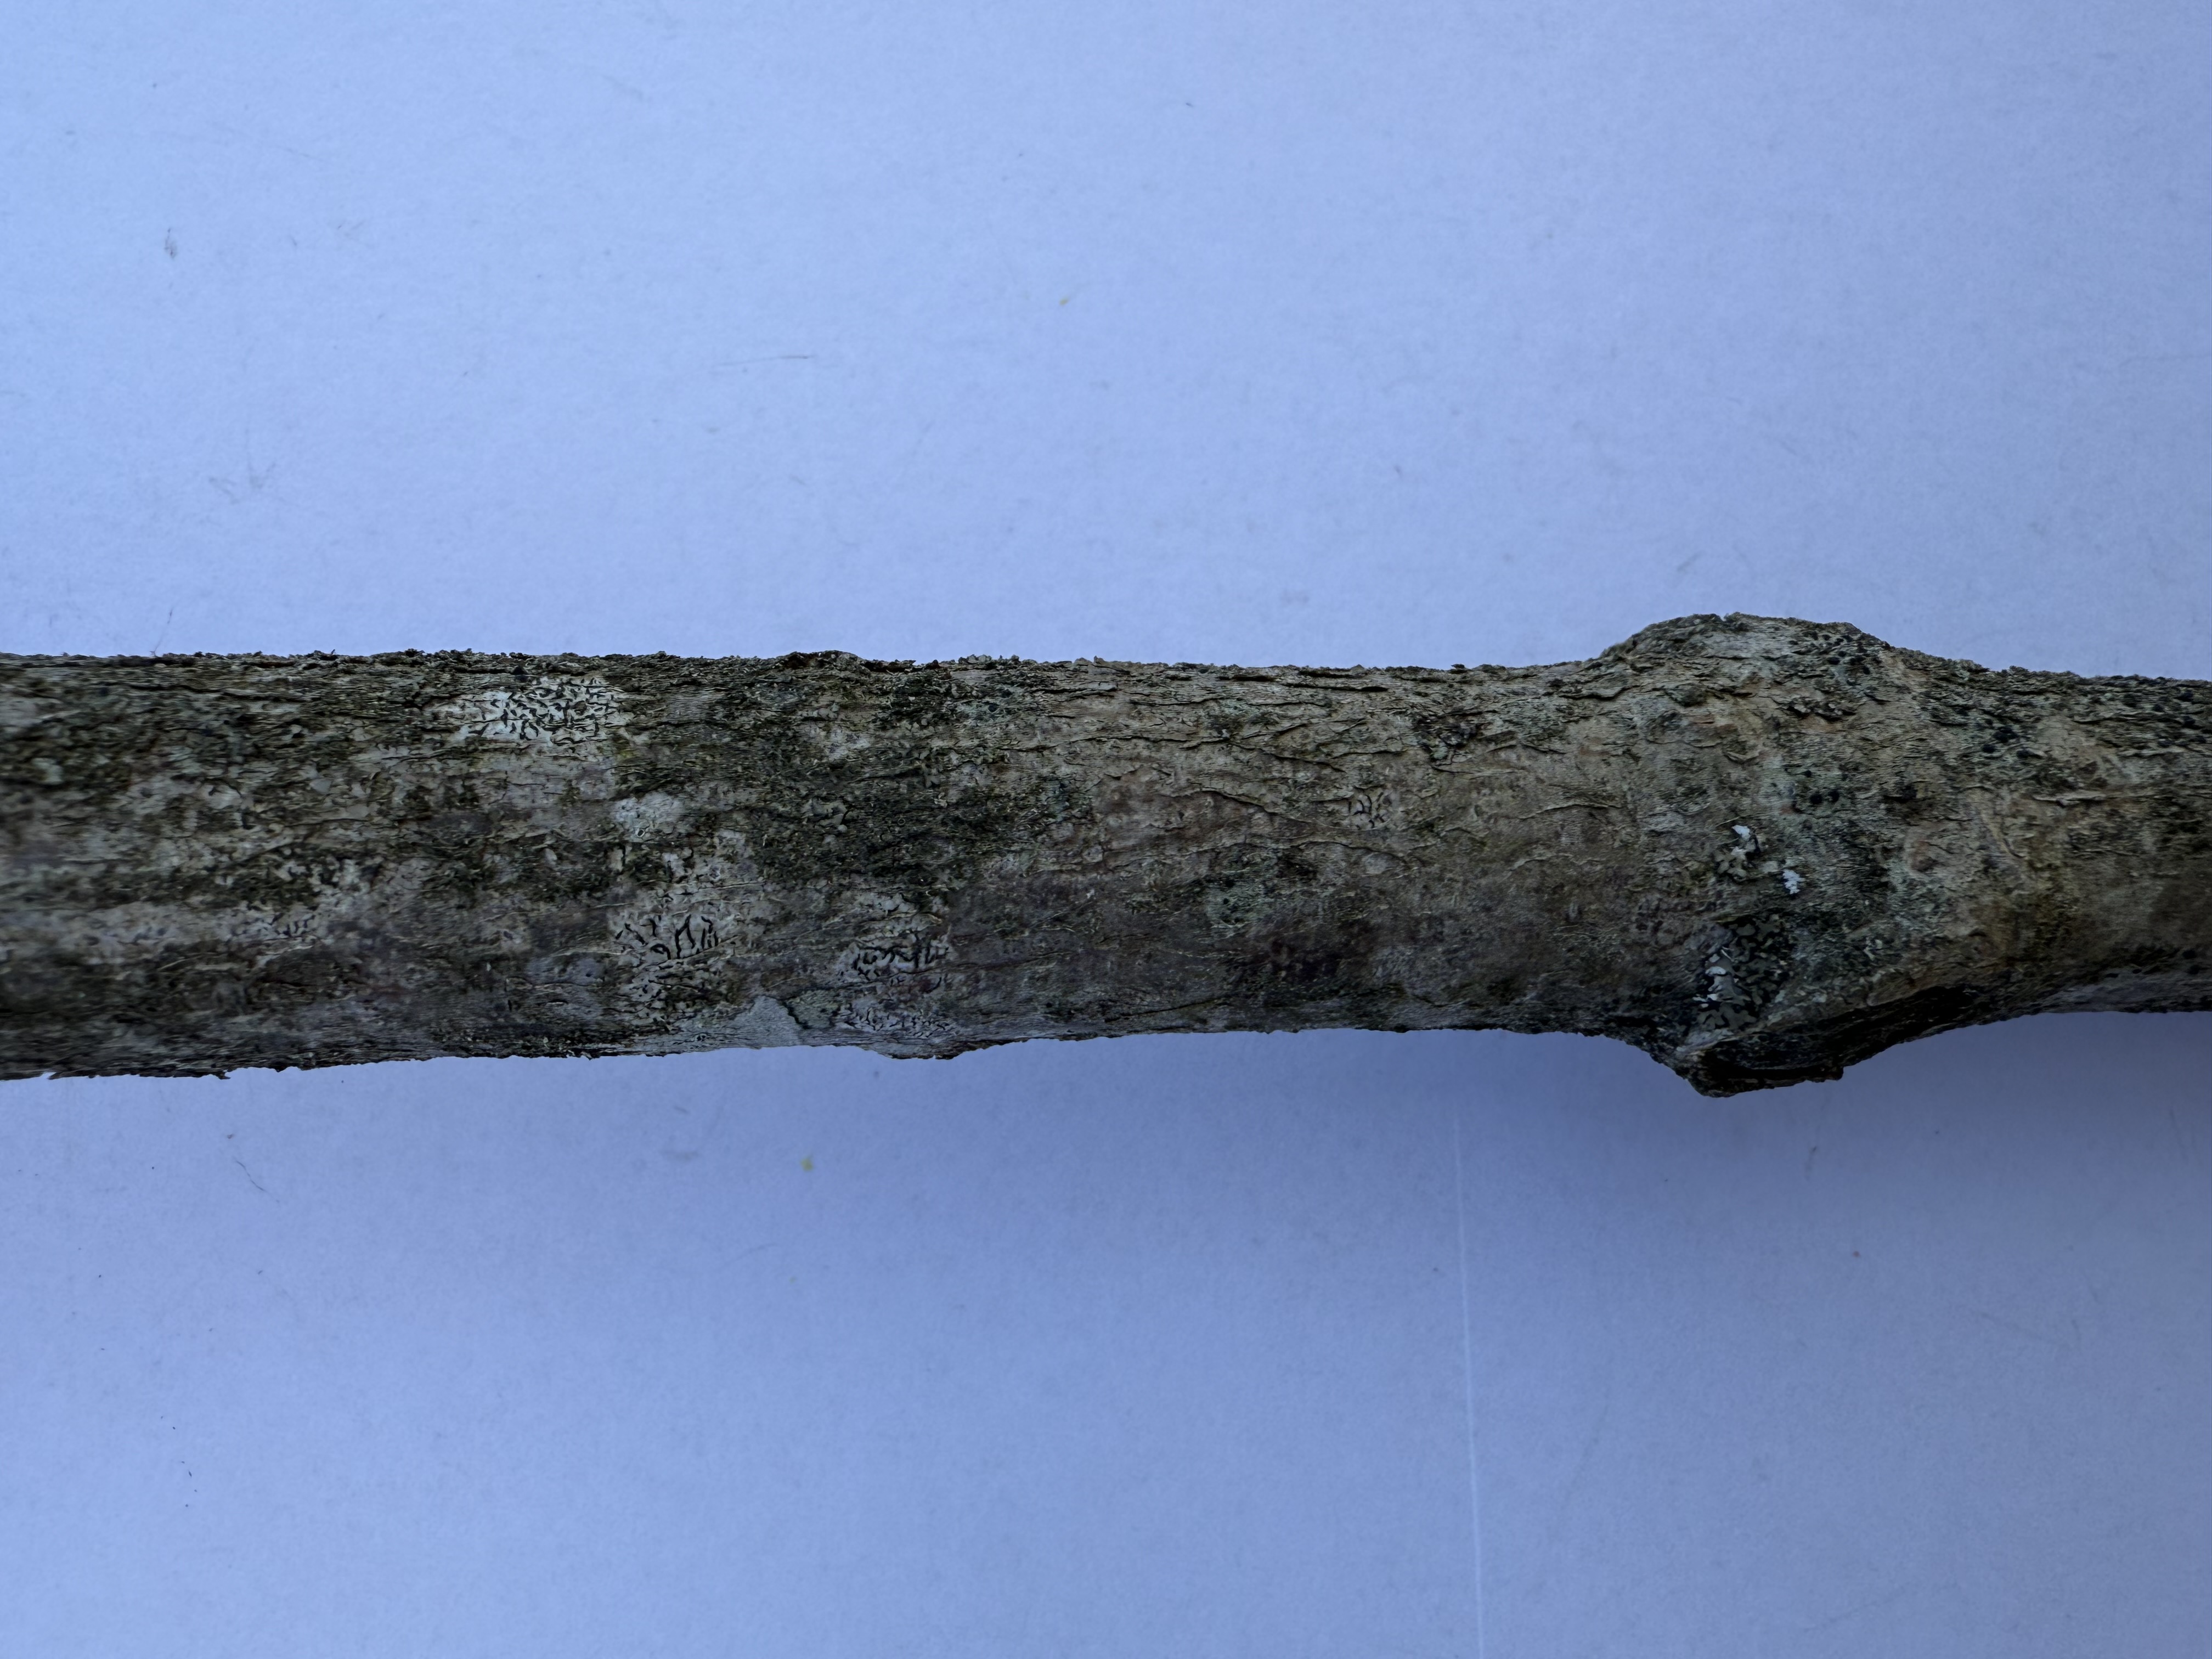
Variety: Cornelian Cherry